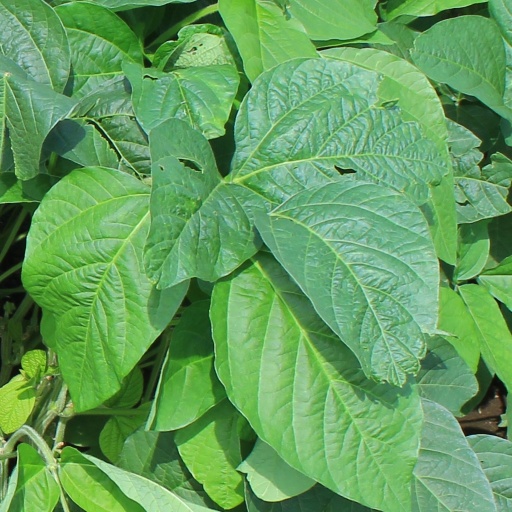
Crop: soybean